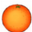
Label: orange